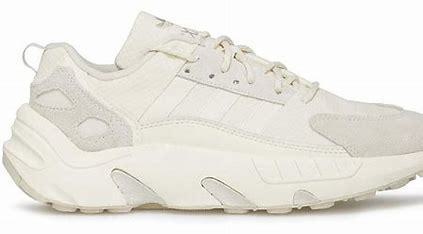
Brand: Adidas
Model: ZX 22 Boost